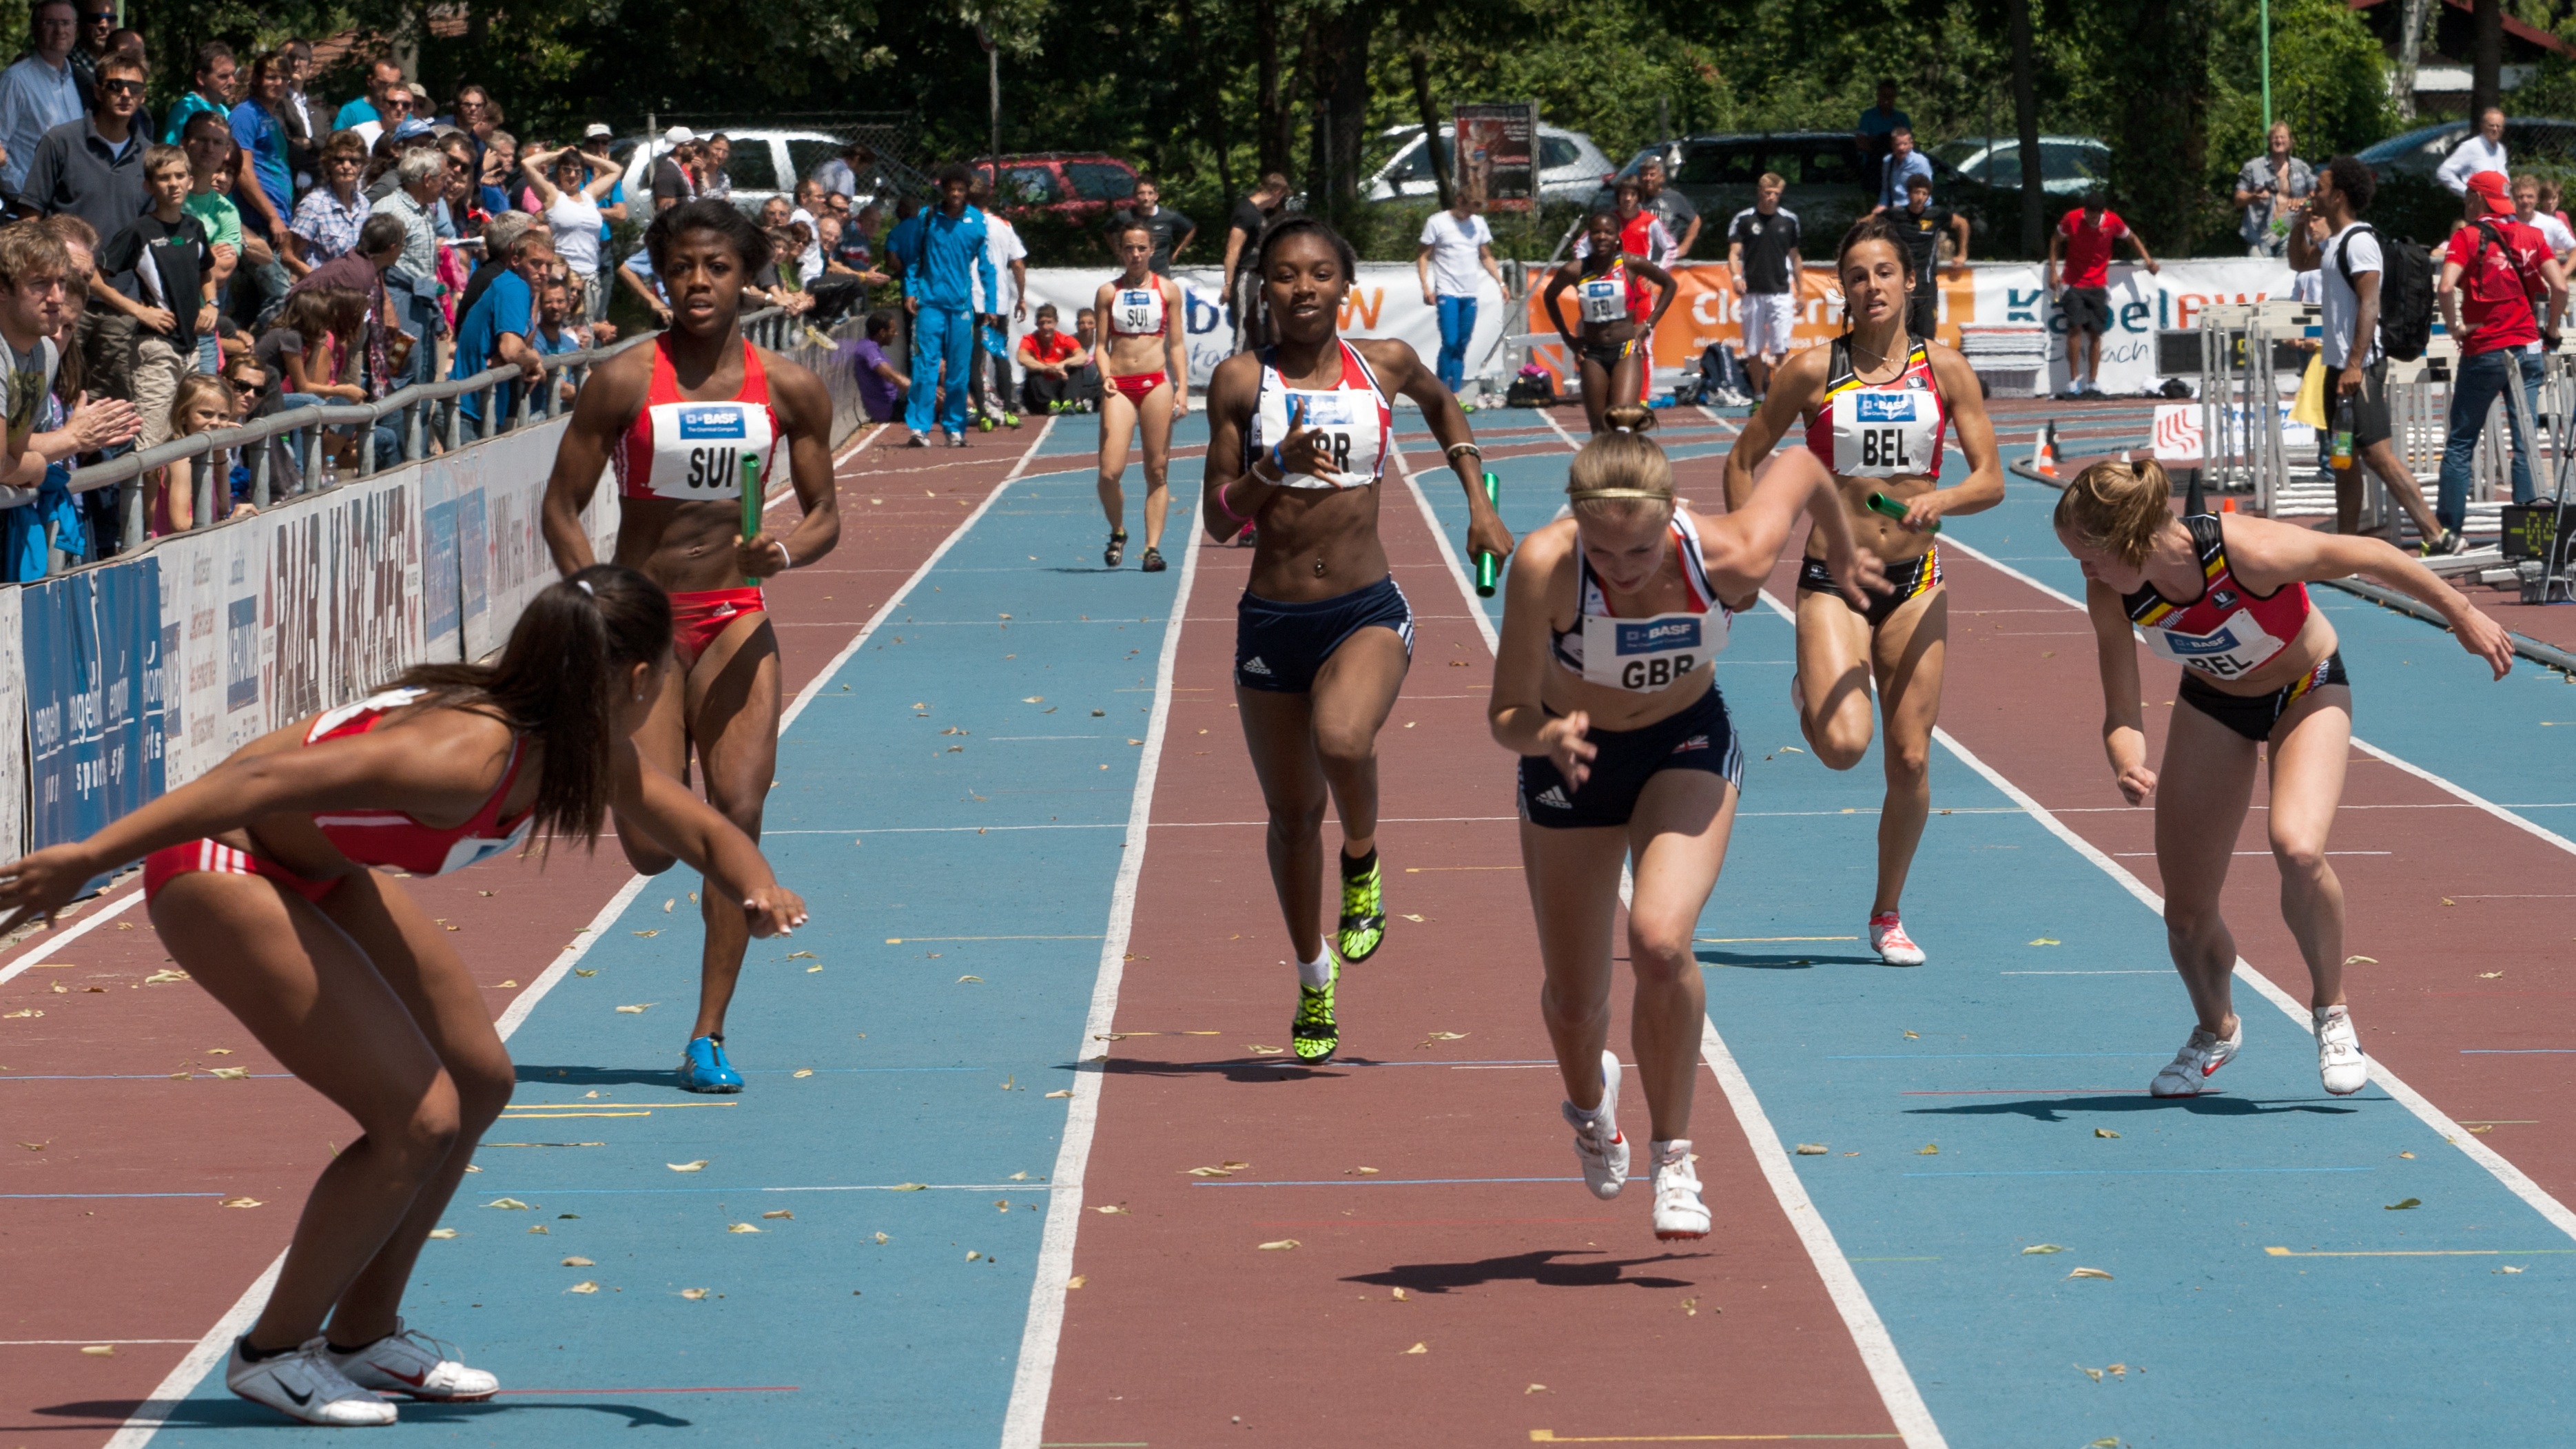
sport, running, jumping, sports, endurance, athletics, sprint, relay, physical exercise, human action, endurance sports, track and field athletics, heptathlon, middle distance running, 4 100 metres relay, racewalking